Between Us (Little Mix album)

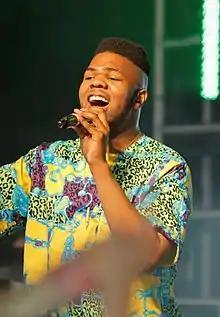
MNEK co-wrote the album's two singles.

"Between Us," was supported by two single releases and features five new tracks in total. On 30 August 2021, the group announced that "Love (Sweet Love)" would serve as the lead single. Described as a pop song with lyrics that discusses independence, female empowerment and self-love. It was written by Jade Thirlwall, Leigh-Anne Pinnock, MNEK, Lauren Aquilina and Sakima. It was received positive reviews from critics with Lyndsey Havens from "Billboard" describing the new song as the "punchy, soulful pop stompers that fans have come to crave from Little Mix". The song peaked at number 33 on the UK Singles Chart, becoming the group's 31st top 40 single there.